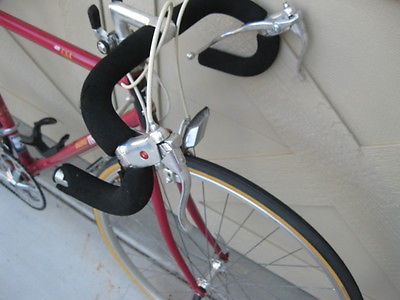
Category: bicycle